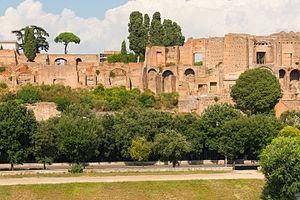
La ""Domus Augustana"", vue du Cirque Maxime, Rome, Italie.